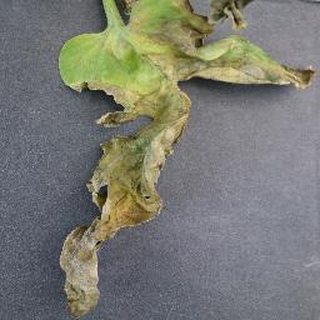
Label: tomato_late_blight